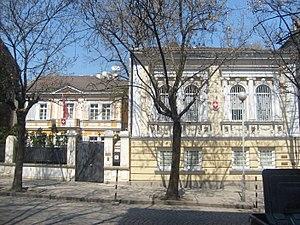
Ambassade de Suisse au Bulgarie Italiano: Ambasciata di Svizzera in Bulgaria
La Confédération suisse est représentée dans le monde grâce à ses missions diplomatiques.